Butter

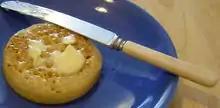
Butter spread on a crumpet

The word "butter" derives (via Germanic languages) from the Latin "butyrum", which is the latinisation of the Greek βούτυρον ("bouturon") and βούτυρος. This may be a compound of βοῦς ("bous"), "ox, cow" + τυρός ("turos"), "cheese", that is "cow-cheese". The word "turos" ("cheese") is attested in Mycenaean Greek. The Latinized form is found in the name butyric acid, a compound found in rancid butter and other dairy products.